Stephen Reed (footballer)

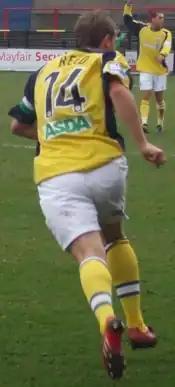
Reed playing for Weymouth

Stephen Leslie Reed (born 18 June 1985) is an English footballer who plays as a midfielder.